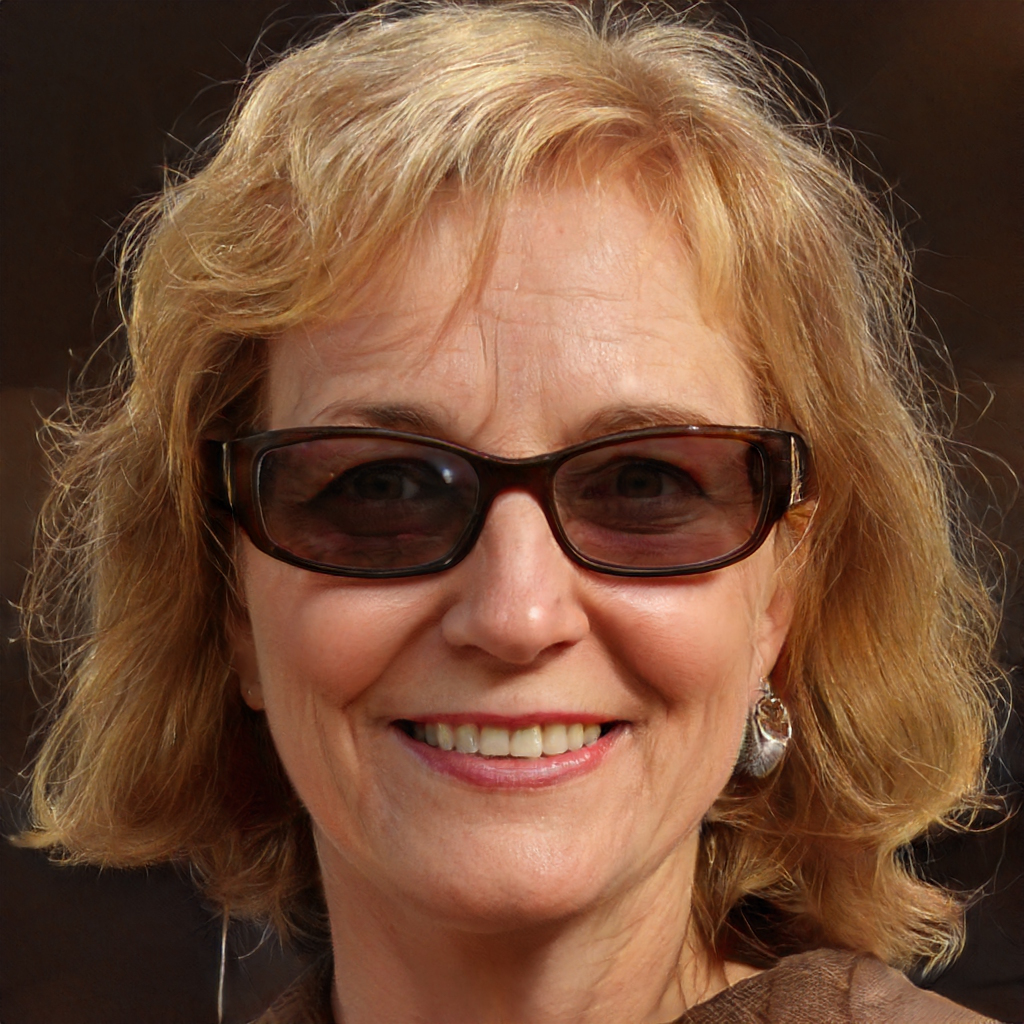
Gender: Female